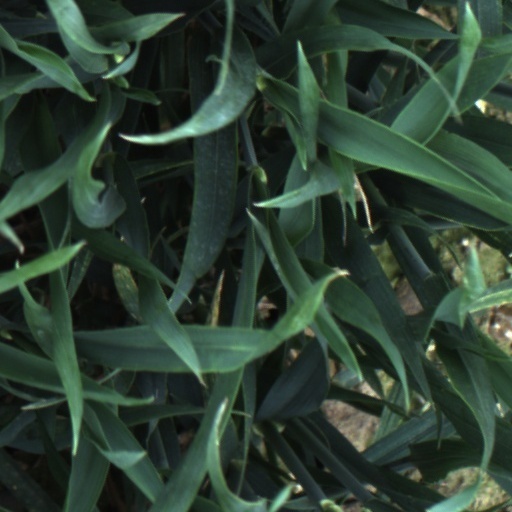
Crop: wheat